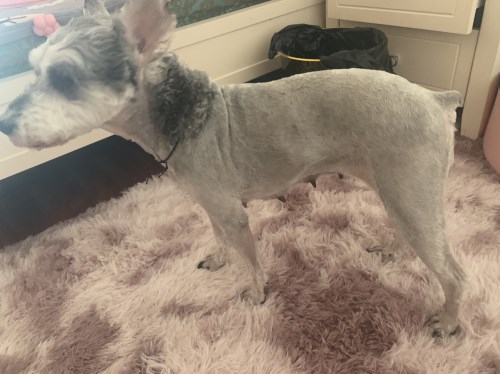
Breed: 2342-n000102-miniature_schnauzer